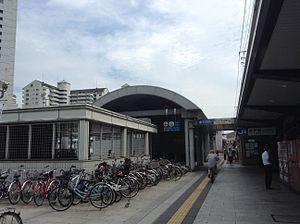
La station de Harborland est une station du métro de Kobe localisée dans l'arrondissement Chūō de Kobe, dans la préfecture de Hyōgo. Elle est exploitée par le BTMK sur la ligne Kaigan. Le numéro de station est K04.